Eure Canal

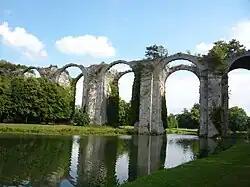
Remaining arches of the aqueduct through the gardens of the château de Maintenon (2012)

The Canal de l'Eure, made necessary by the insufficient water supply for the Château de Versailles and the water features of its gardens, was designed for Louis XIV of France by his military engineer Vauban, based on preliminary surveys by Philippe de La Hire. The population of the town of Versailles multiplied by a factor of ten during the first decade or so of the court's residence. Having exhausted all the nearer water sources, Louvois, at the king's command, organized the planning of this "Canal Louis XIV", which was never in fact intended to be navigable. Its length was over 80 kilometers.